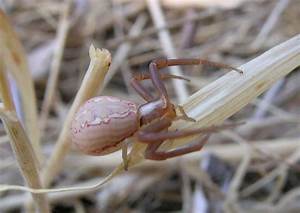
Label: ragno